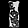
Label: Dress